Washington State Route 522

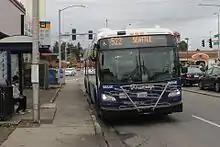
An articulated transit bus stopped at the curb on a road, next to a sidewalk and overhead shelter with a bench and garbage can. A utility pole is furnished with a sign listing various bus routes.

Logging settlements were established on the northern shore of Lake Washington in the 1860s and 1870s, relying primarily on the water for intercity transportation. The Seattle, Lake Shore and Eastern Railway was built along the lakefront in 1888, connecting Seattle to the new towns of Bothell and Kenmore. By the 1890s, unpaved logging trails had been completed along Lake Washington and the railroad, reaching as far northeast as Maltby.